Skift

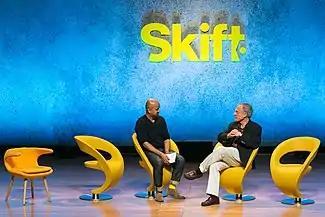
Skift CEO Rafat Ali interviews TripAdvisor CEO Stephen Kaufer at the Skift Global Forum 2016.

Since 2014, Skift has held its annual Skift Global Forum in New York City to discuss the future of travel with the executives of the travel industry.